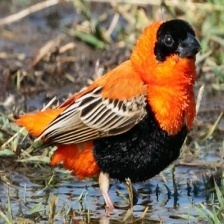
Species: NORTHERN RED BISHOP
Scientific name: EUPLECTES FRANCISCANUS